Ecclesiastical polity

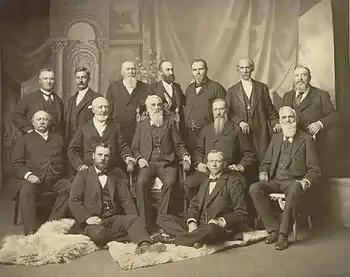
The LDS Church is governed by a President and Quorum of Twelve Apostles.

Episcopal polity is the predominant pattern in Catholic, Eastern Orthodox, Oriental Orthodox, and Anglican churches. It is common in some Methodist and Lutheran churches, as well as amongst some of the African-American Pentecostal traditions such as the Church of God in Christ and the Full Gospel Baptist Church Fellowship.